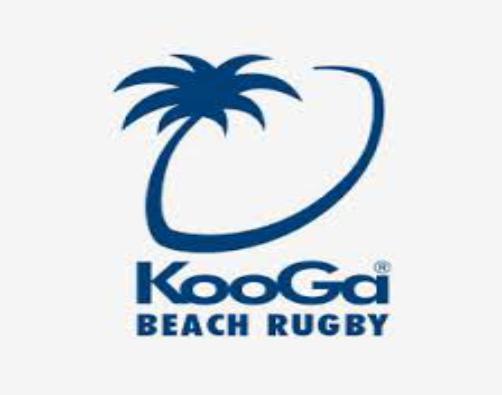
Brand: KooGa
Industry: Clothes